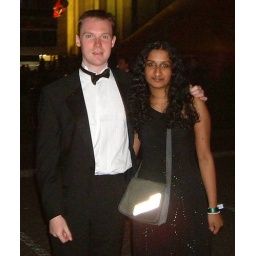
Shame you had that bag on here coz you looked really lovely in that dress that night